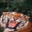
Label: tiger